Constellation (film)

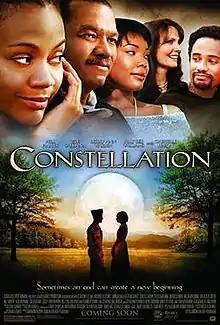
Poster for "Constellation"

Constellation is a drama film that was released by Codeblack Entertainment and 20th Century Fox in 2007. It had its French premiere in Cannes, and in Britain premiered as a special screening at the American embassy in London.